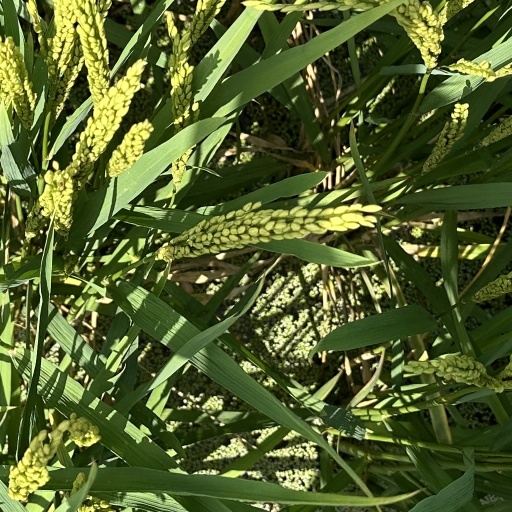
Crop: rice